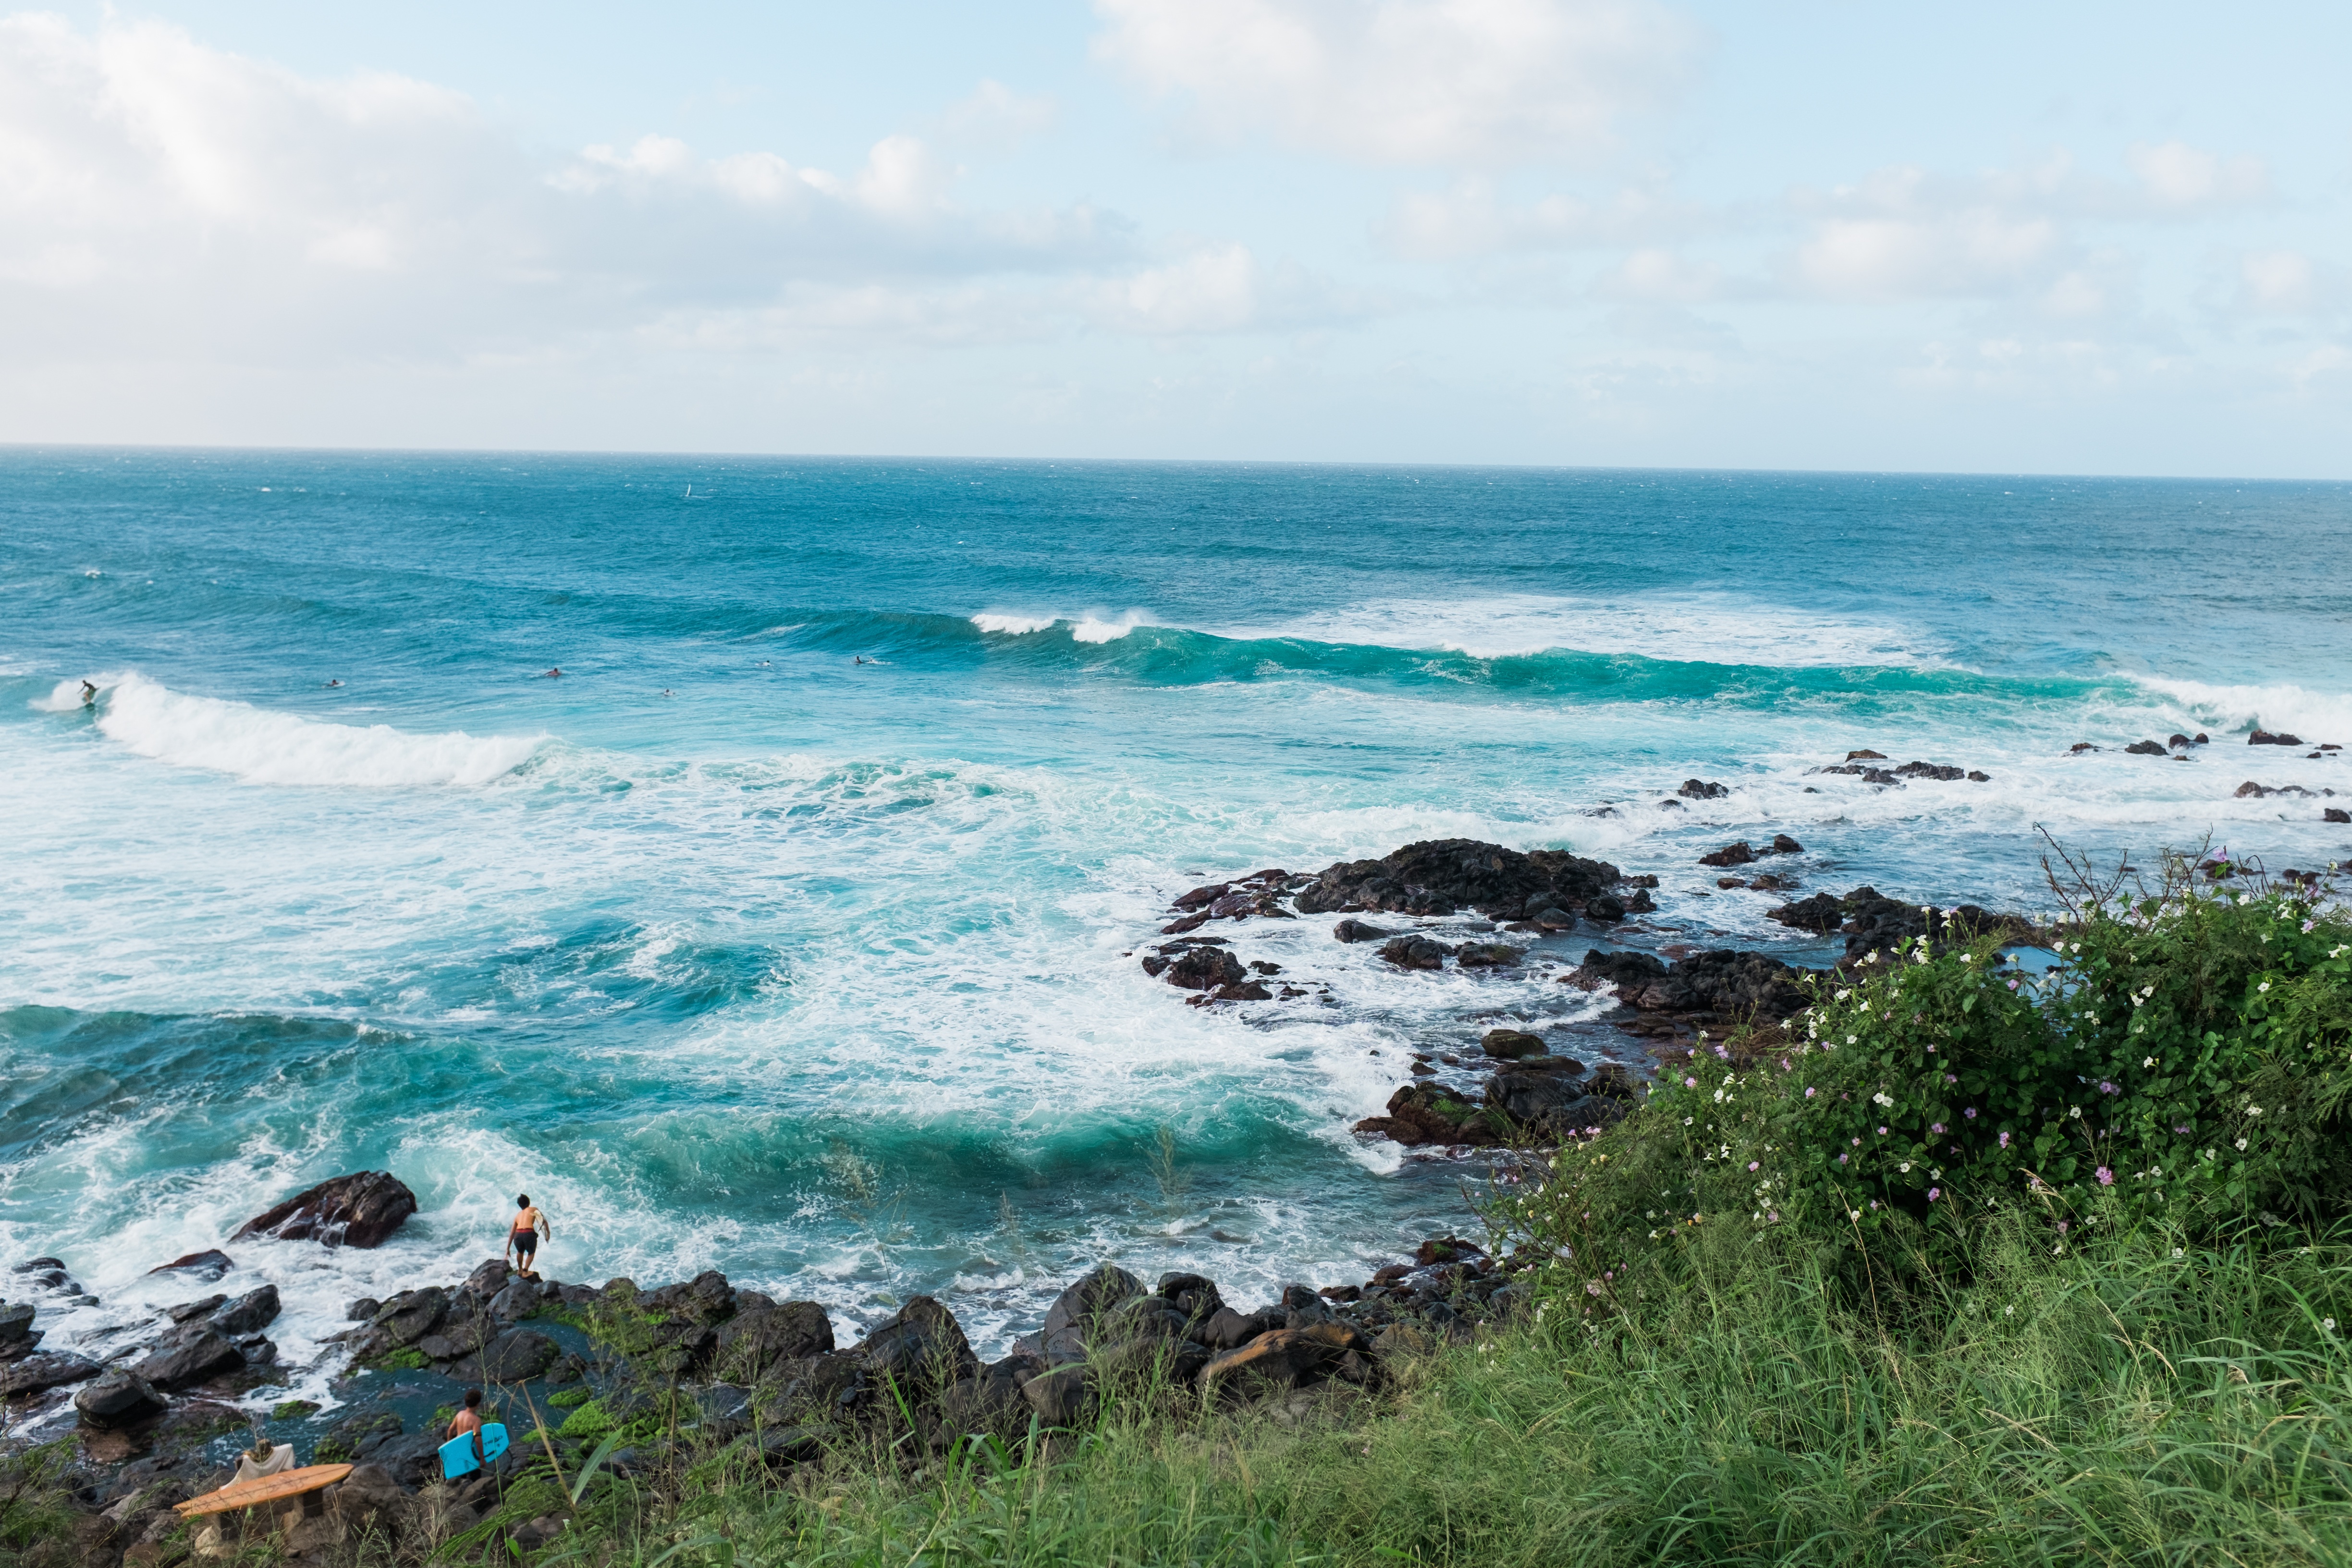
beach, sea, coast, rock, ocean, horizon, shore, wave, cliff, cove, bay, terrain, material, body of water, cape, islet, wind wave